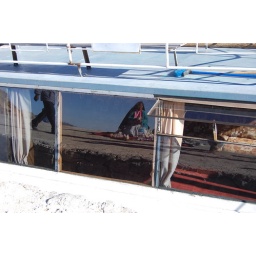
Reflection on a boat window in Amantani, Peru.